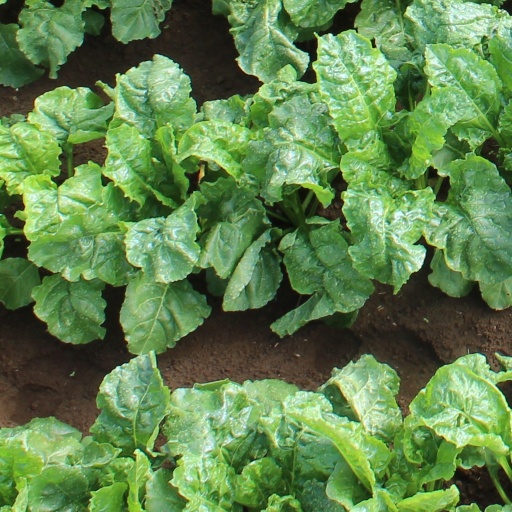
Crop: sugar beet